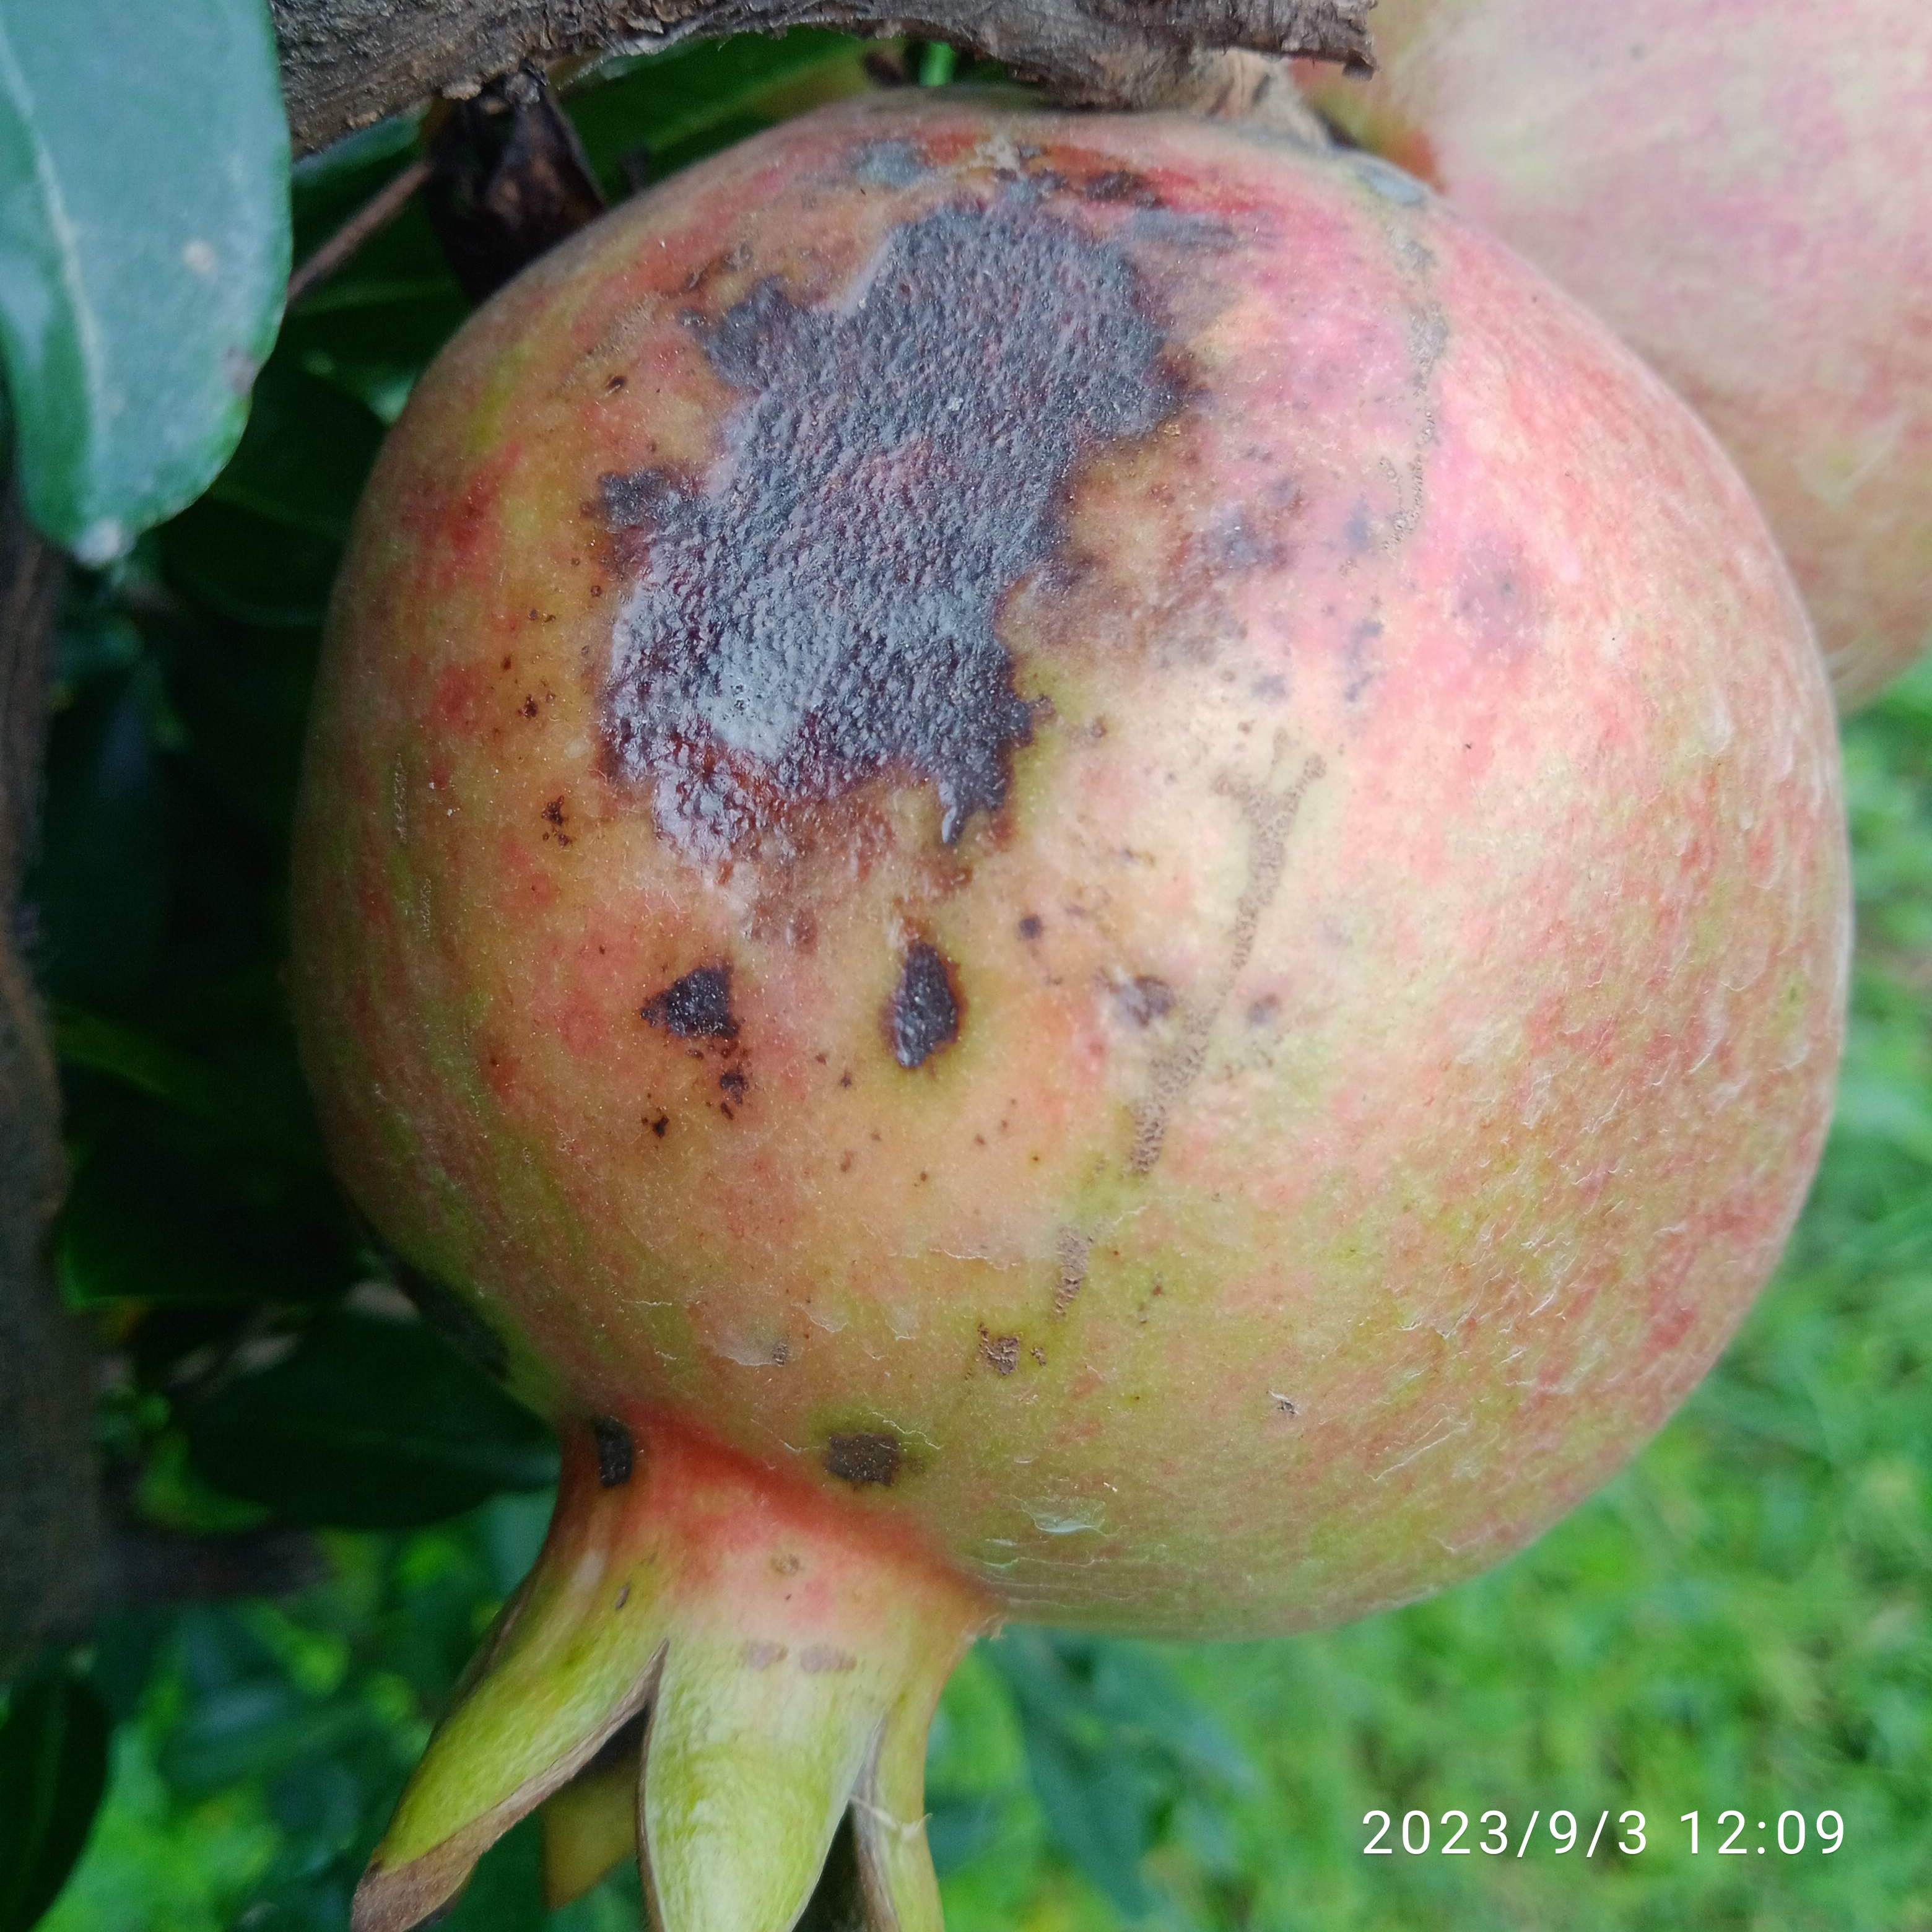
Label: Anthracnose